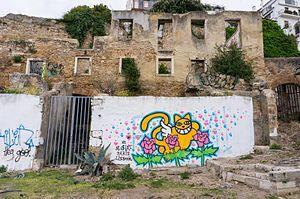
Thoma Vuille est un peintre d'art urbain franco-suisse né le 16 juillet 1977 à Boudry, dans le canton de Neuchâtel. Il est le créateur de la série graphique des M. CHAT, personnage félin souriant créé dans les rues d'Orléans dans une démarche alliant optimisme, transgression et culture de proximité.